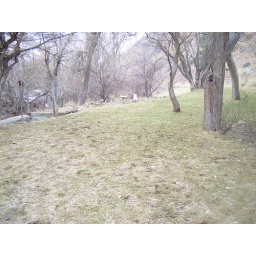
If you are standing in front of the bridge, by the house coming in the entrance, this is what you see.